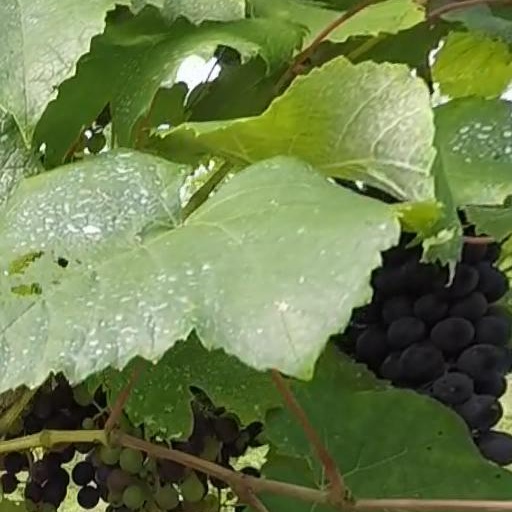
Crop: grape